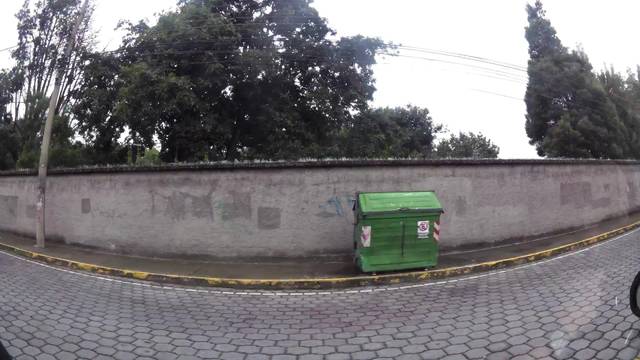
Region: Ecuador
Coordinates: -0.3134, -78.458